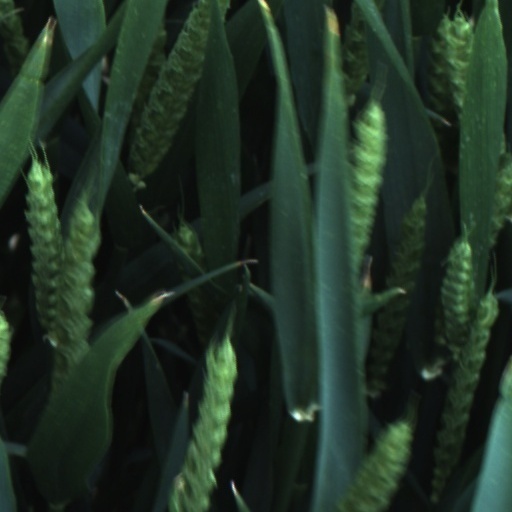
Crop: wheat